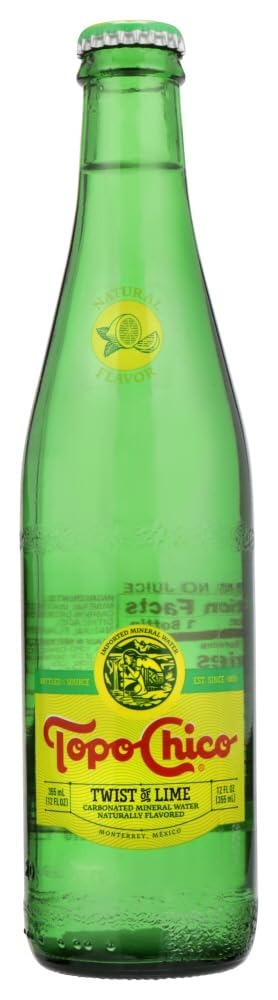
Item Name: Topo Chico Mineral Water, Twist of Lime, 12 Ounce (Pack of 24)
Bullet Point 1: Refreshingly different
Bullet Point 2: Twist of Lime
Value: 372.0
Unit: Fl Oz

Price: 64.99